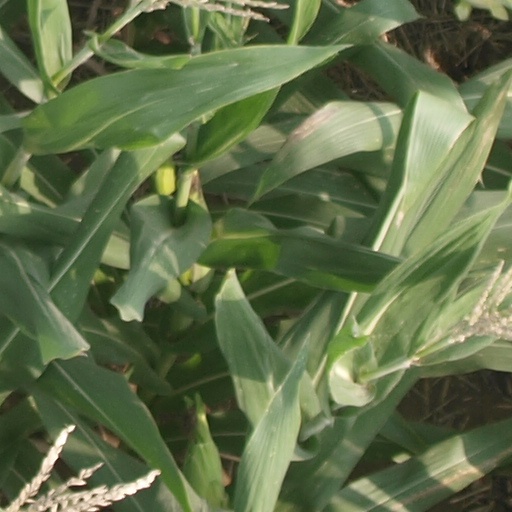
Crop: maize; corn